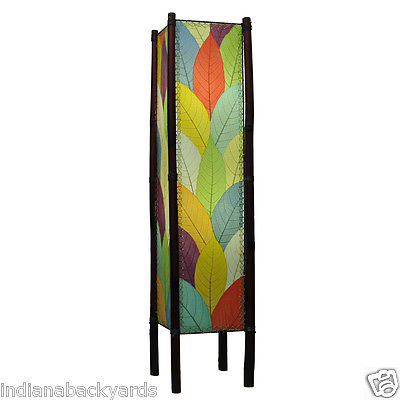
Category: lamp